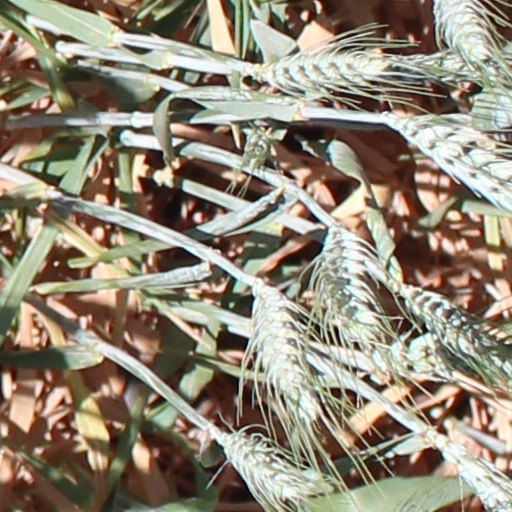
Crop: wheat